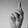
ASL letter: K